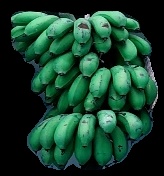
Variety: rasbale
Grade: grade2